Ghent–Terneuzen Canal

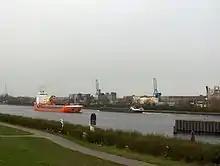
Near the bridge of Sluiskil

Today the Ghent-Terneuzen canal is 200 metres wide and long, capable of accommodating ships of up to 125 000 gross tonnage. The largest permitted vessel size has increased, correspondingly, to 265 metres long x 34 metres wide, with a draught of up to 12.5 metres.